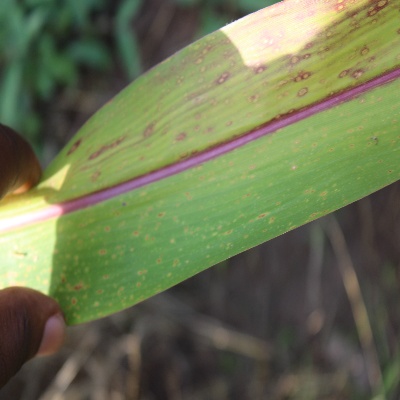
Crop: Maize
Condition: streak virus